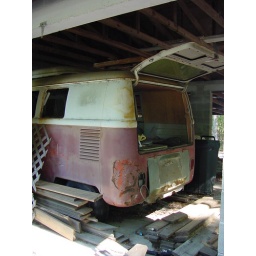
North Florida early bus rescue. Pulling 2 split window Westfalia campers out of a wooded yard in north Florida.